Edward Littleton (died 1558)

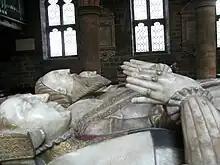
Tomb of Sir Edwarde Lyttelton and his wives, Helen Swynnerton and Isabel Wood, in Penkridge parish church. Attributed to the Royley workshop in Burton on Trent.

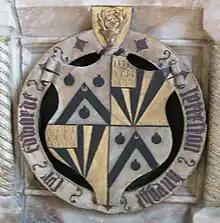
Arms of Sir Edward Littleton.

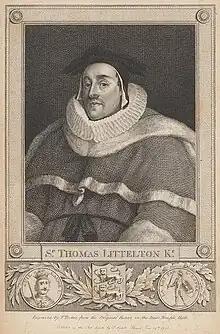
Sir Thomas de Littleton, grandfather of Edward Littleton. An 18th-century engraving after a 15th-century painting.

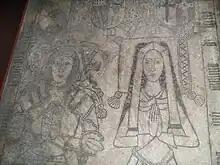
William Wynnesbury of Pillaton Hall and his wife, grandparents of Edward Littleton. From their memorial, in the floor of the south chancel aisle, St. Michael's church, Penkridge.

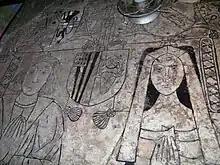
Richard Littleton and Alice Wynnesbury, Edward's parents, on incised slab of their recessed table tomb in the south nave aisle, St. Michael's church.

Edward Littleton or Edwarde Lyttelton (by 1489–1558) was a Staffordshire landowner from the extended Littleton/Lyttelton family. He also served as soldier and Member of Parliament for Staffordshire in the House of Commons of England, the lower house of the Parliament of England, five times.